Martinique

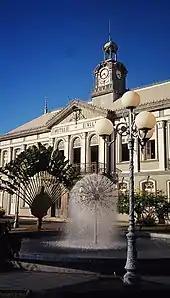
Former town hall or Mayor's office of Fort-de-France

Martinique is divided into 4 "arrondissements" and 34 "communes". It had also been divided into 45 "cantons", but these were abolished in 2015. The four arrondissements of the island, with their respective locations, are as follows: